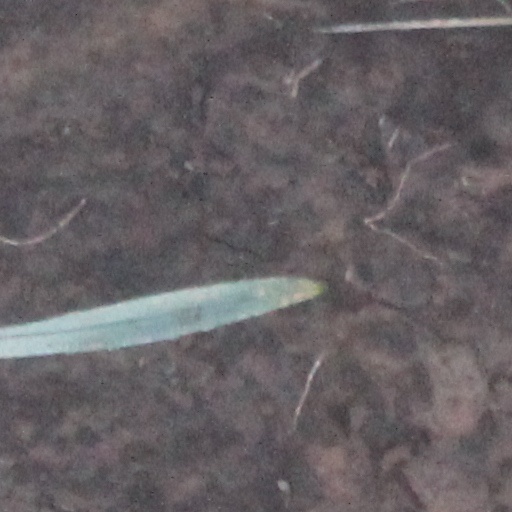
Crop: wheat